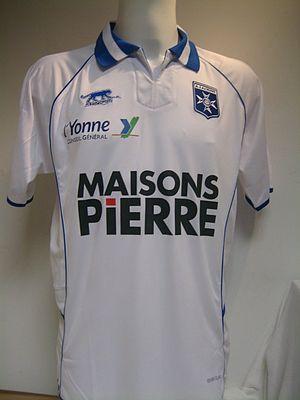
Maillot de l'AJA pour la saison 2011-2012
L'AJ Auxerre joue lors de la saison 2011-2012, sa trente-deuxième saison consécutive parmi l'élite. Gérard Bourgoin dispute sa première saison en tant que président, et un nouvel entraîneur arrive au club, Laurent Fournier. Cette saison voit le club s'engager dans trois compétitions que sont la Ligue 1, la Coupe de France et la Coupe de la Ligue.